AMS-Osram

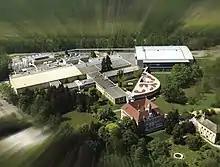
Headquarters in 2007.

The new 200 mm production line starts its trial run. At the same time a license agreement has been reached between austriamicrosystems AG and TSMC (Taiwan Semiconductor Manufacturing Company Ltd.), the largest global IC foundry. After the successful trial run the new 200 mm wafer factory goes ahead with the mass production in 2002. New sales offices in Singapore were opened in the same year, furthermore an expansion of locations in Hong Kong, Japan and the USA was carried out.